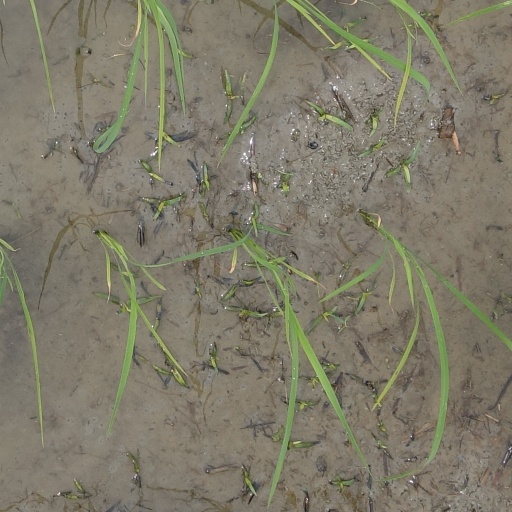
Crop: rice